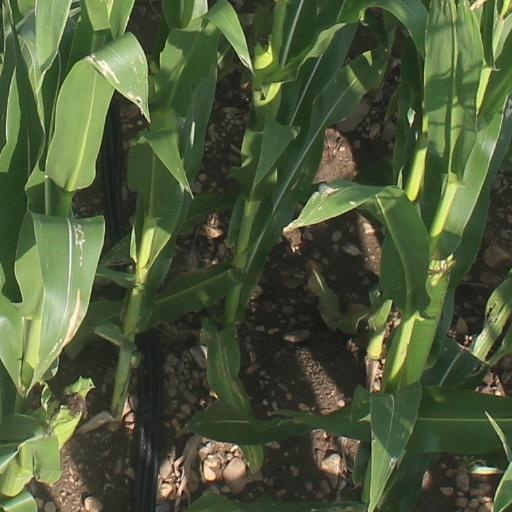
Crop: maize; corn